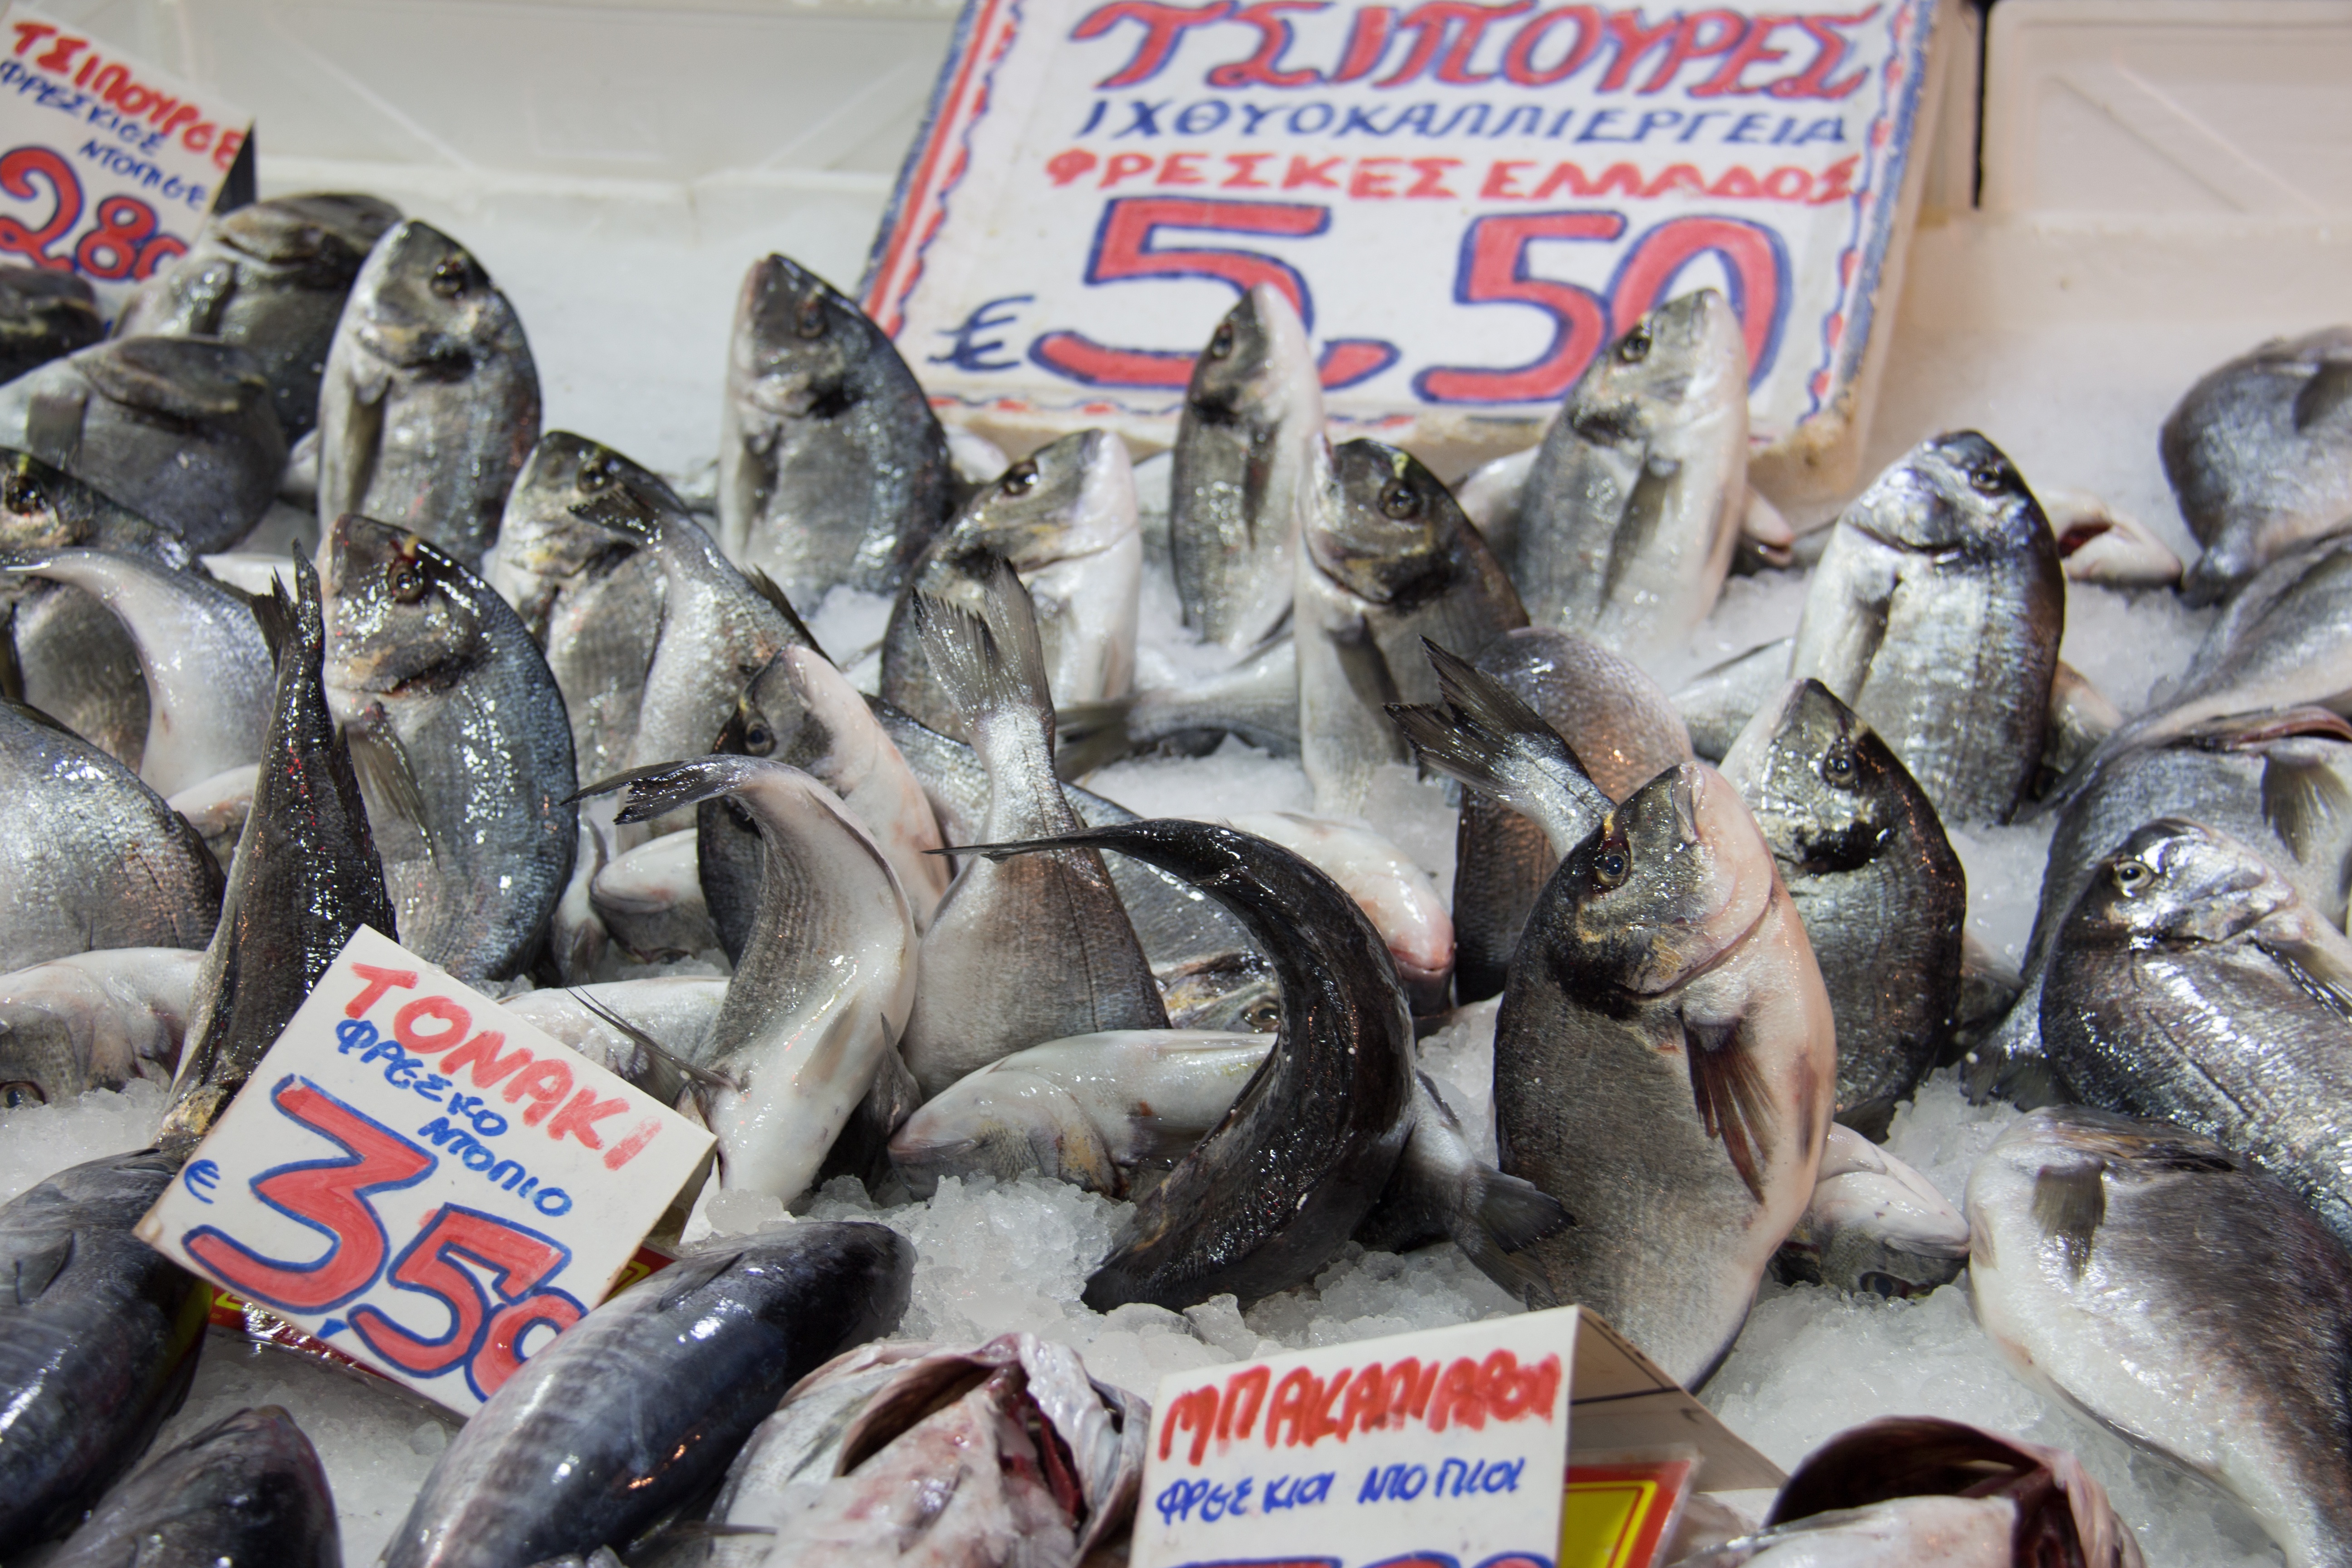
fish, sardine, forage fish, food, cod, seafood, bass, herring, mackerel